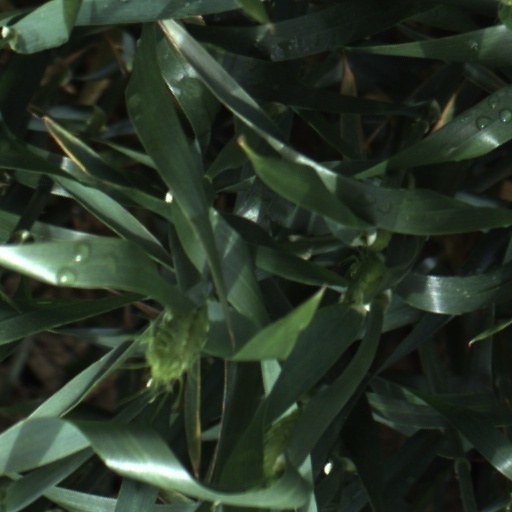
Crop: wheat